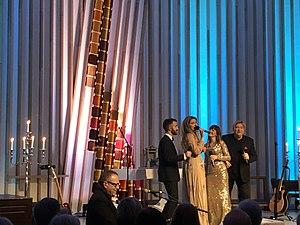
Lisa Stokke, née le 25 mars 1975 à Tromsø, est une chanteuse et actrice norvégienne.